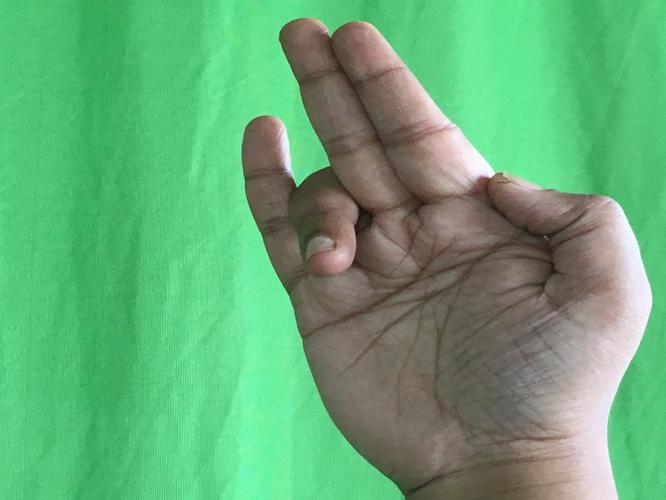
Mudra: Tripathaka
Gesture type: single_hand